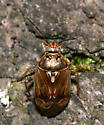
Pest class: lygus_bug